Peterscourt

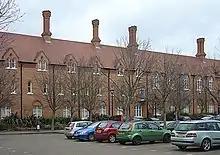
The south façade of Peterscourt in 2008

Peterscourt is a building in Peterborough, on City Road, which was designed by George Gilbert Scott and completed in 1859. It is Grade II listed.